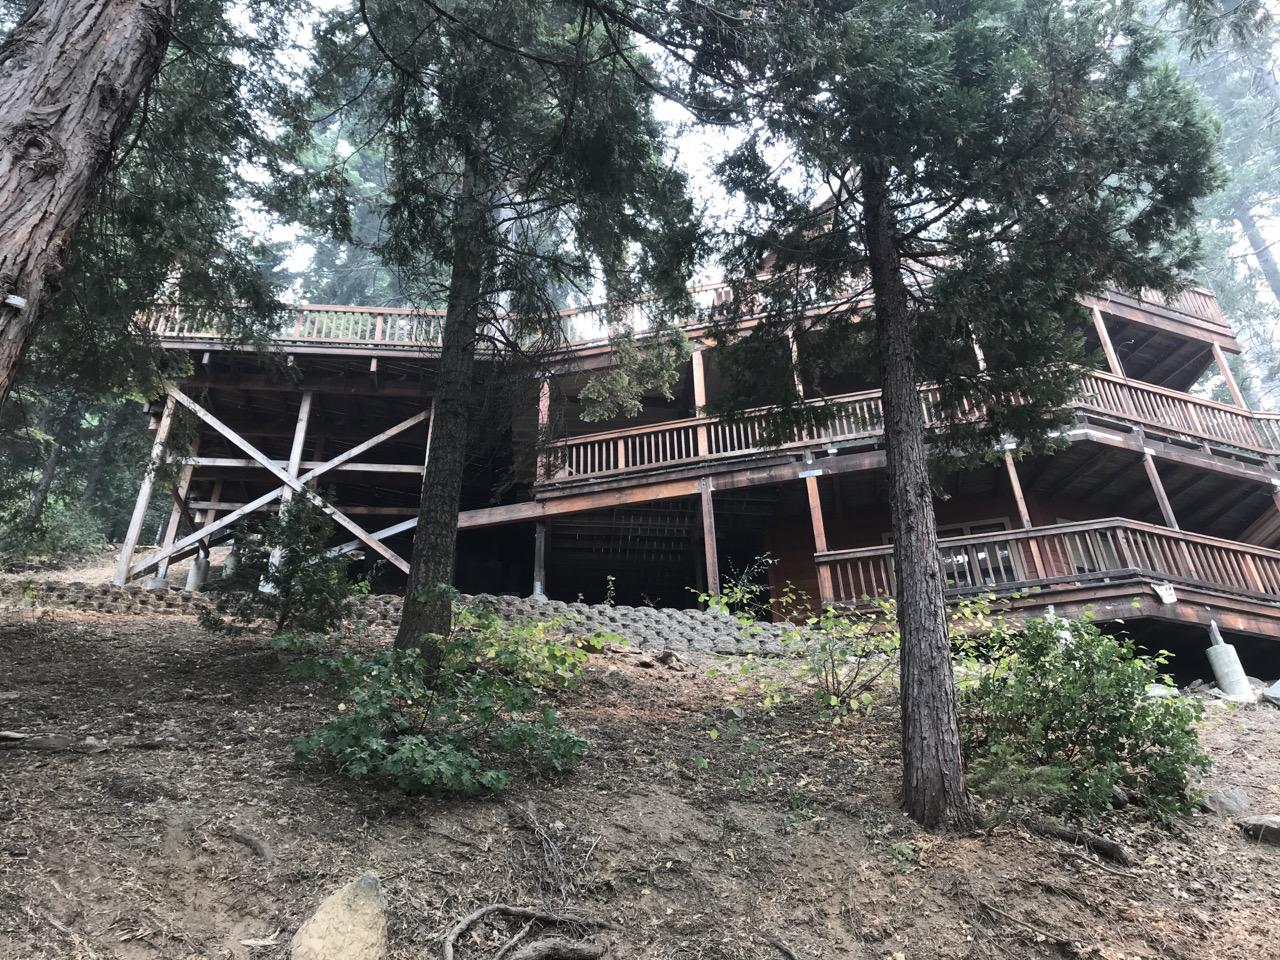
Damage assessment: no_damage